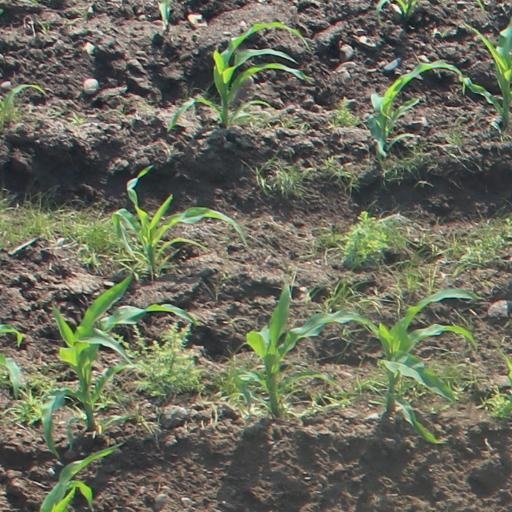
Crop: maize; corn